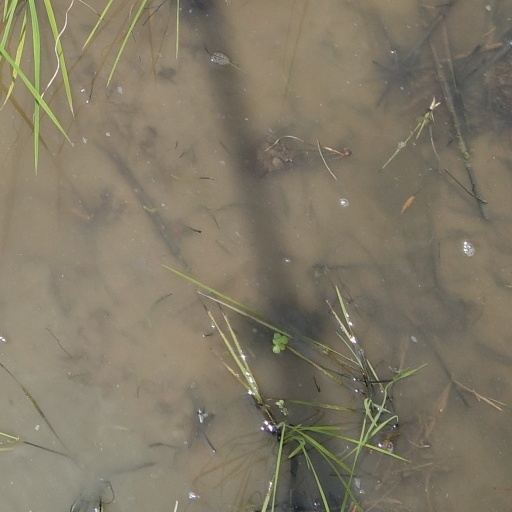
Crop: rice